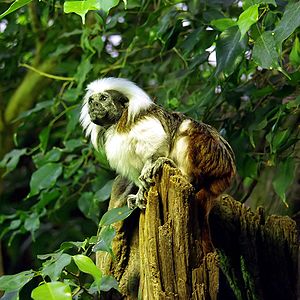
Paryksilkeabe
Paryksilkeabe, også kaldet hvidtoppet tamarin, er en lille vestabe i familien egernaber. Den lever i tropisk regnskov i Colombia i Sydamerika. Kropslængden er 20 cm, mens vægten er 360 gram. Ryggen og bagdelen er brun, mens underside, arme og top er hvid.